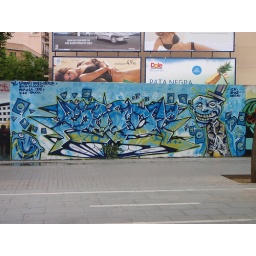
street art near Barcelona Sants train station